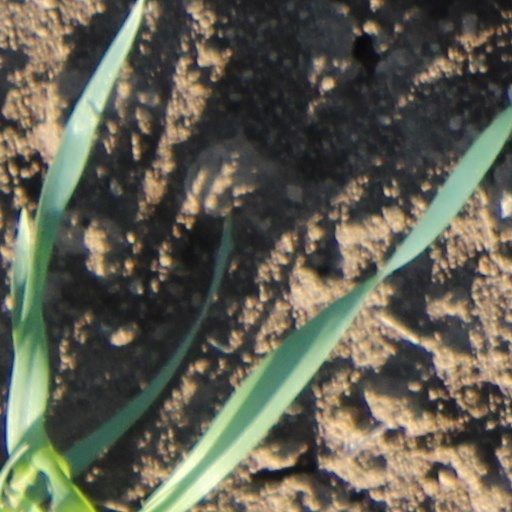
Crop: wheat